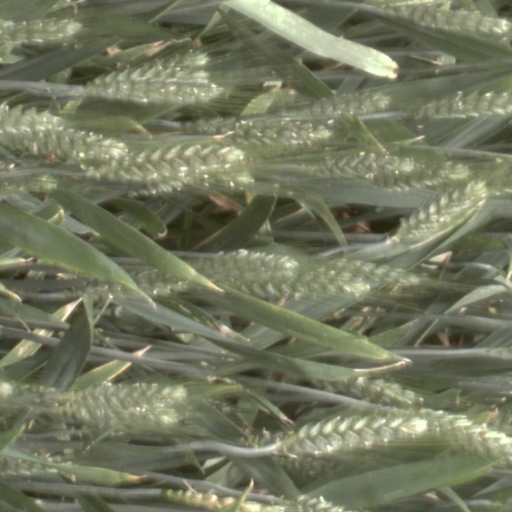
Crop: wheat